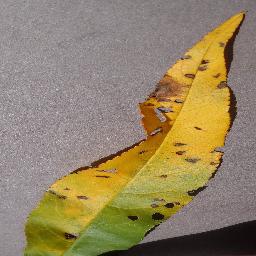
Label: Peach___Bacterial_spot